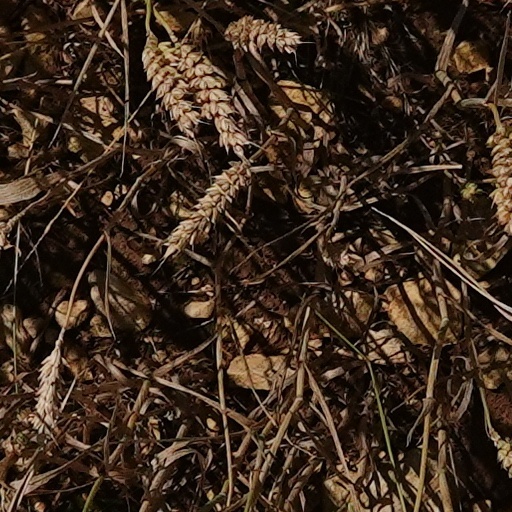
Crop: wheat